Johannes Eccard

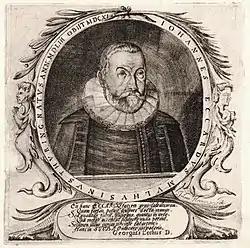
Johannes Eccard

Johannes Eccard (1553–1611) was a German composer and kapellmeister. He was an early principal conductor at the Berlin court chapel.